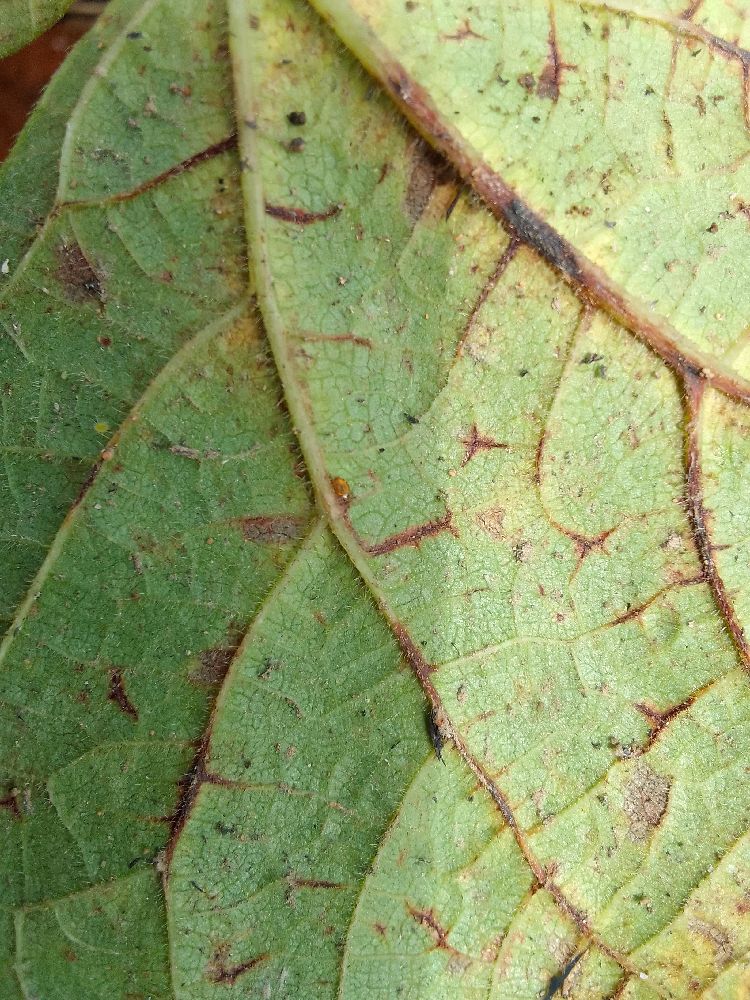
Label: anthracnose